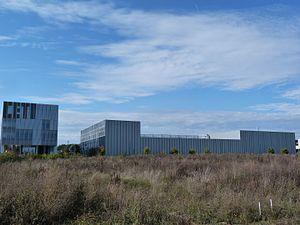
LE CETI vu de la rue de l'union à Tourcoing
Le Centre européen des textiles innovants est un centre de recherche textile crée en 2012 et situé dans la région Hauts-de-France entre Tourcoing et Roubaix. Il est implanté dans l'Écoquartier de l'Union et fait partie du pôle de compétitivité UP-TEX. Le centre est consacré à l’innovation, au prototypage et à la valorisation technologique. Il est dirigé par Bertrand Delesalle et Pascal Denizart et le bâtiment a été conçu par les architectes Luc Saison et Isabelle Menu.